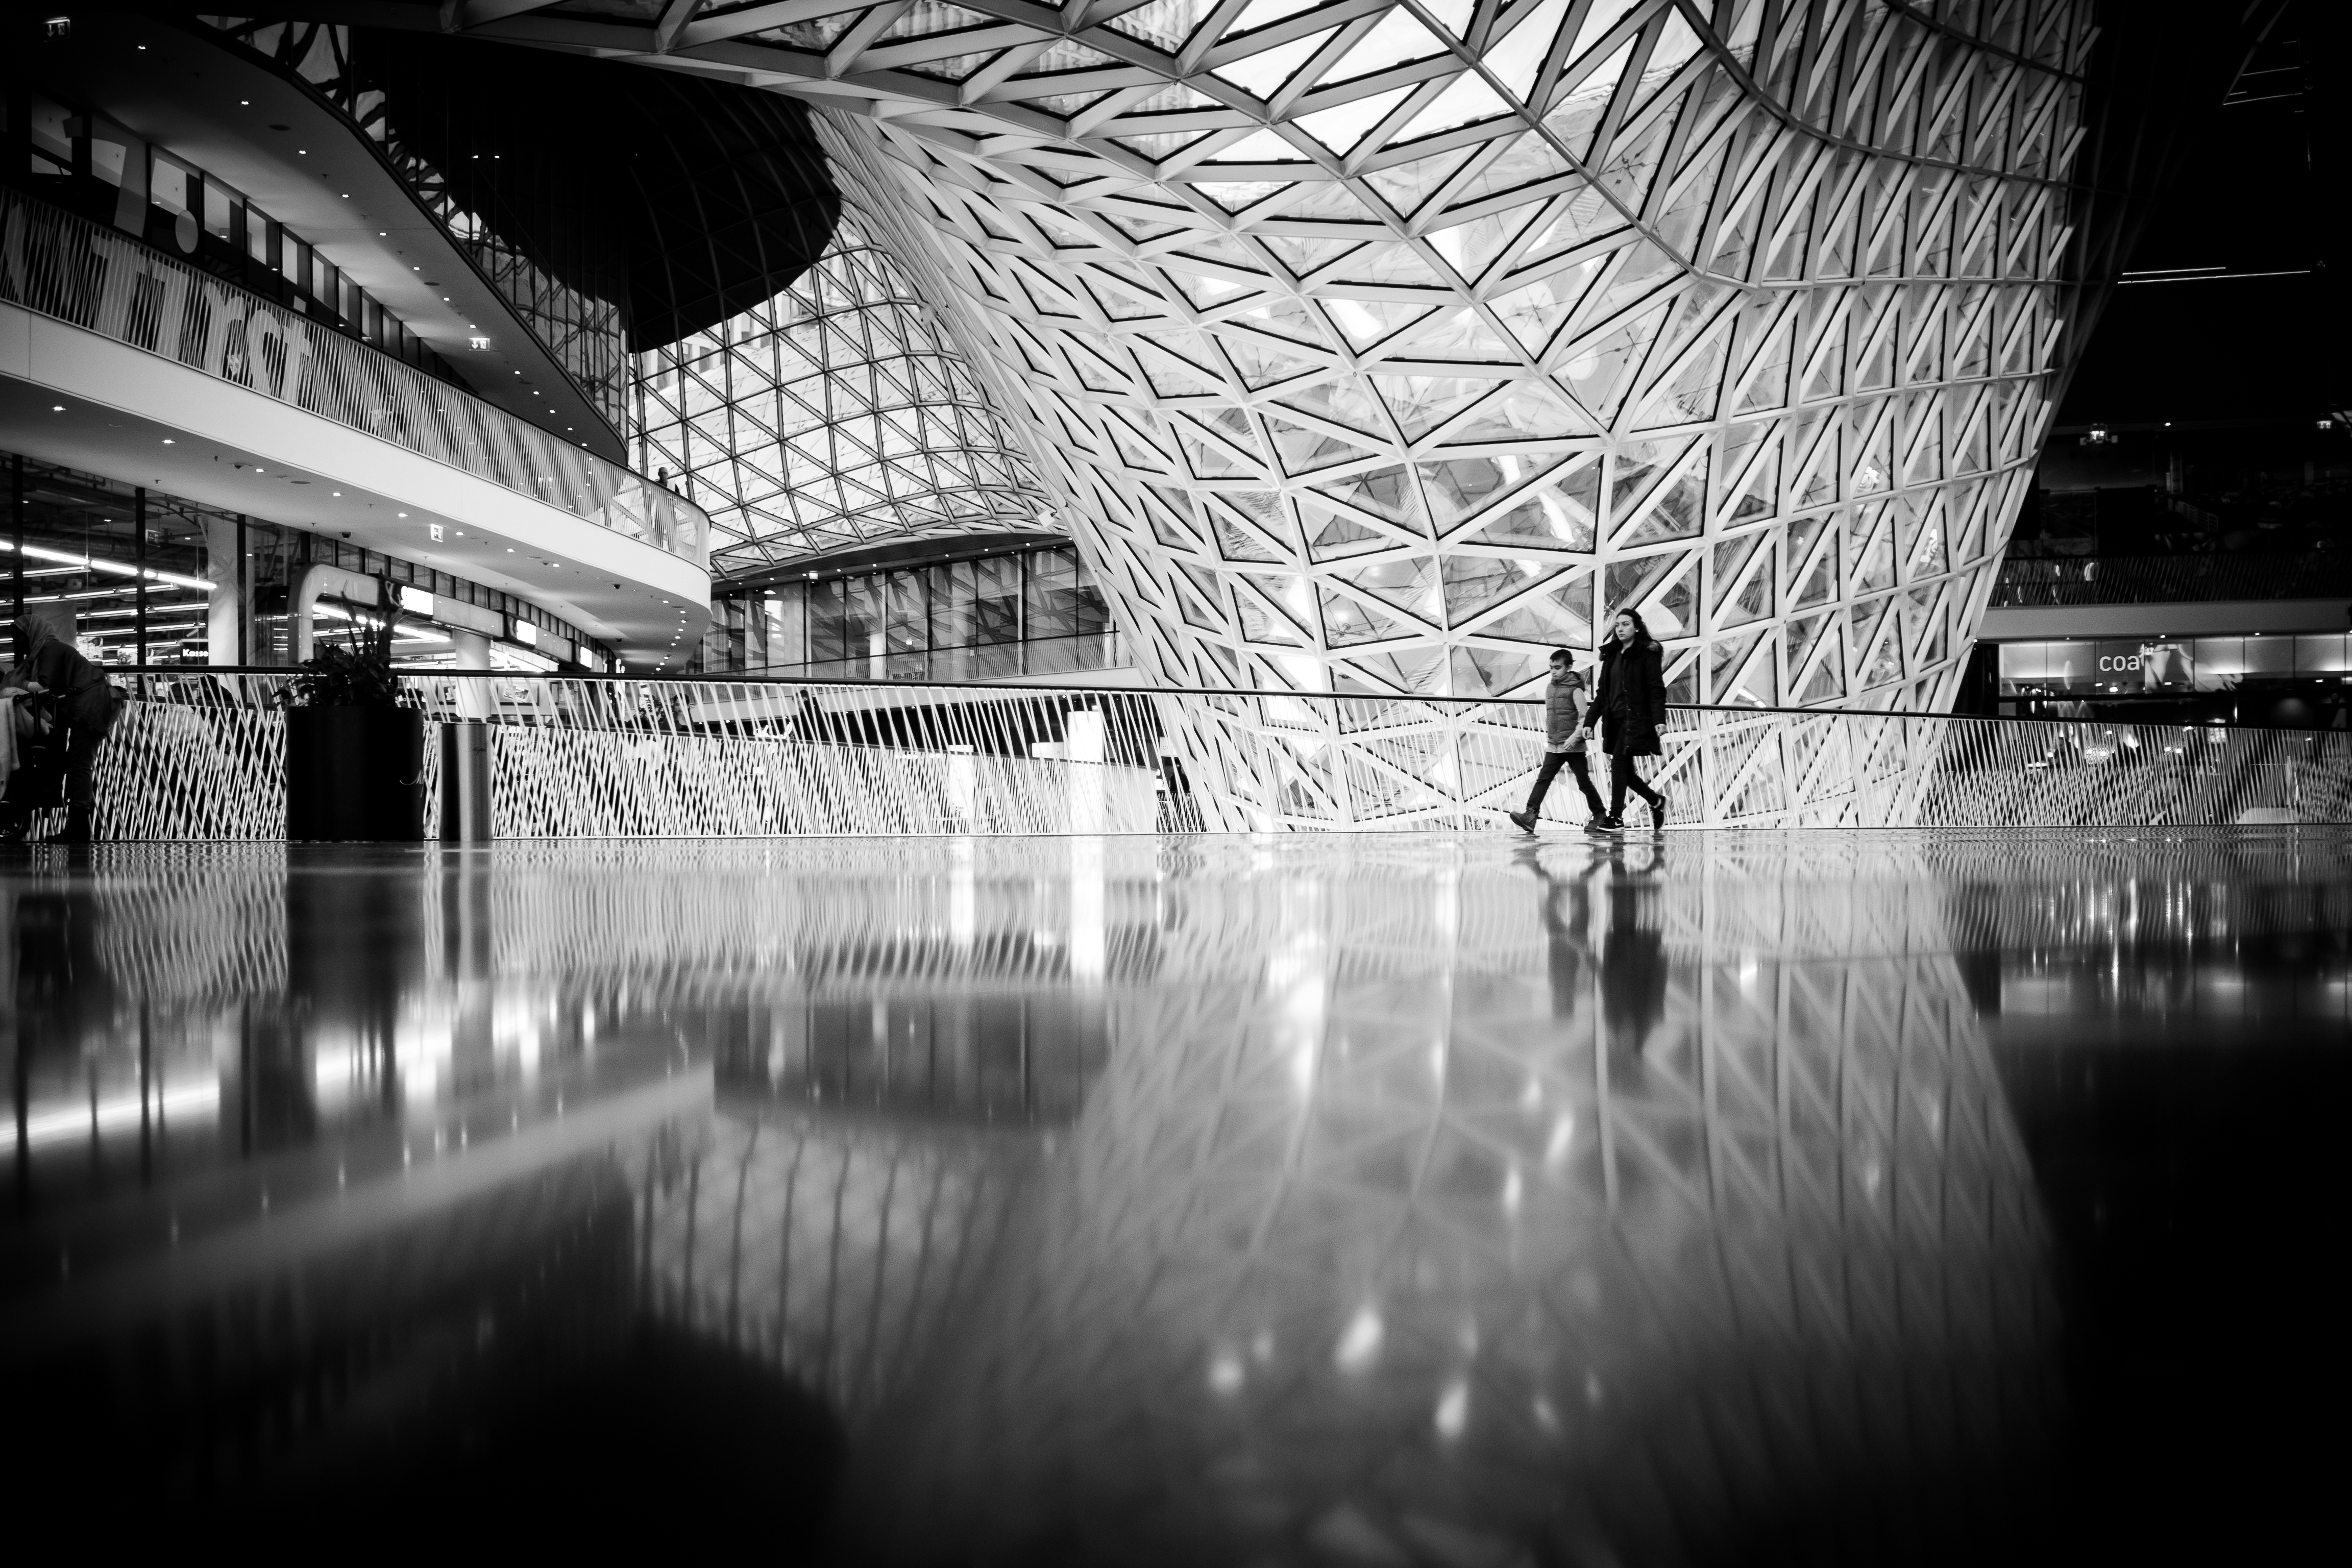
light, black and white, white, night, photography, reflection, darkness, black, monochrome, symmetry, monochrome photography